Nishapur

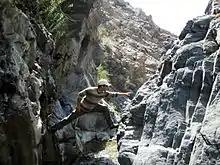
A rock climber in Nishapur

The economy of Nishapur is diverse and it is based on several industries like Agriculture, Industrial parks, mining, tourism, health-care, retailing, banking etc.